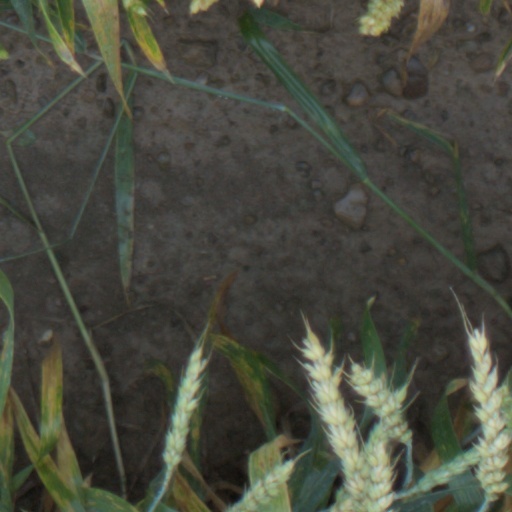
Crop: wheat